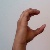
The image shows a hand gesture representing the letter 'C' in Indian Sign Language.